Emma Flower Taylor Mansion

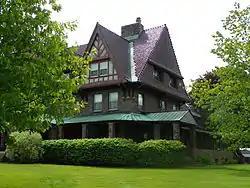
Emma Flower Taylor Mansion Watertown New York

Emma Flower Taylor Mansion is a historic home located at Watertown in Jefferson County, New York. It was built in 1896–1897 and is a massive -story mansion constructed of rock faced, random course Medina sandstone which was hand-cut on site. The footprint is , not including the porches and porte cochere. It is Queen Anne in style and features wraparound porches, towers, projecting bays, dormers, and a complex roofline. It was constructed as a wedding gift to his daughter by New York Governor Roswell Pettibone Flower.